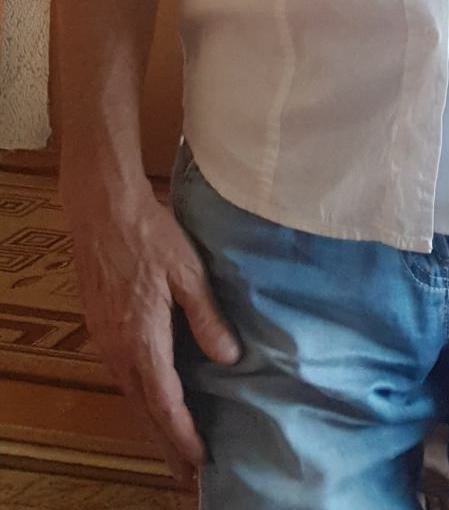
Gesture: no_gesture